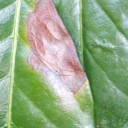
Label: Phoma